Fei–Ranis model of economic growth

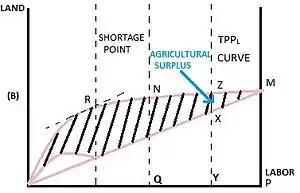
Agricultural surplus in the dual economy of Fei and Ranis

To understand the formation of agricultural surplus, we must refer to graph (B) of the agricultural sector. The figure on the left is a reproduced version of a section of the previous graph, with certain additions to better explain the concept of agricultural surplus.